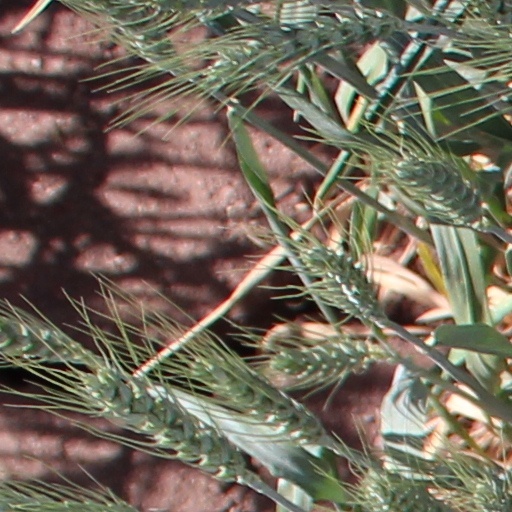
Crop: wheat